Zenith Data Systems

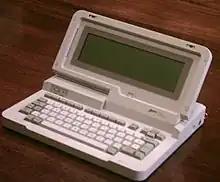
Zenith's ZP-150, released in 1984, was one among the first wave of laptop computers.

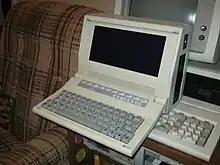
Zenith's Z-171 portable computer, based on the Morrow Pivot II, made headlines when it beat IBM for a contract with the IRS in 1986.

ZDS introduced a number of innovations in the personal computer industry throughout the 1980s. One unique feature of most ZDS's PC-compatible systems is the key combination , which interrupts the running program and break into a machine-language monitor. This monitor program originated with the Heathkit H8 computer; PAM-8 (Panel Monitor-8), included in ROM, allows the user to trace or resume program execution, change machine settings, run diagnostic routines, and boot from a specific device.